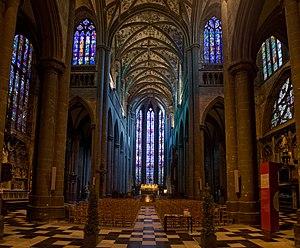
Collégiale Notre-Dame This is a photo of a monument in Wallonia, number: 61031-CLT-0011-01
Le gothique mosan est le nom d'un style local de l'architecture gothique qui s'est développé dans la principauté de Liège du XIIIᵉ au XVIᵉ siècle.
Cette page regroupe l'ensemble du patrimoine immobilier classé de la ville belge de Huy.
La collégiale Notre-Dame et Saint-Domitien est un édifice religieux catholique de style gothique mosan sis en bord de Meuse, à Huy, en Province de Liège. Construite en plusieurs phases de 1311 à 1536 elle est classée au patrimoine exceptionnel de Wallonie.